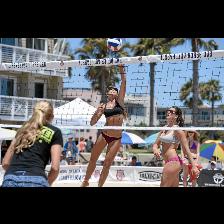
Label: Human